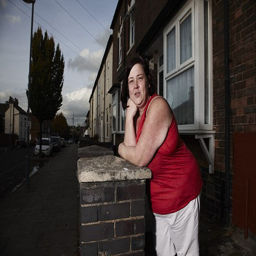
the programme was the most - watched documentary since tv programme